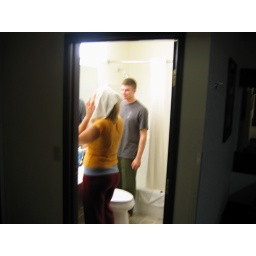
She came in through the bathroom window